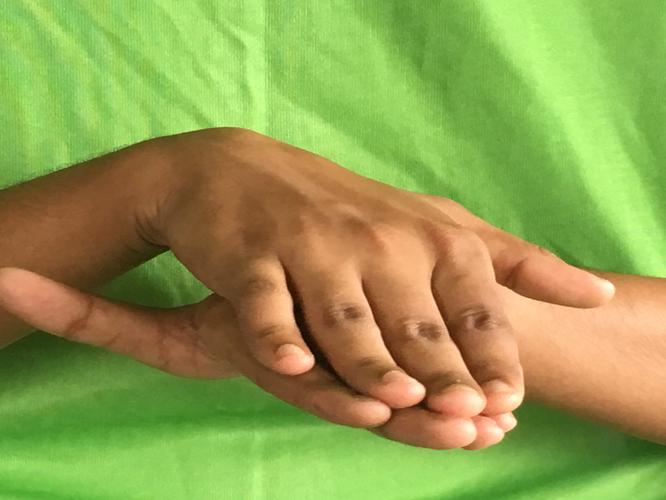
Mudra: Matsya
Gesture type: double_hand